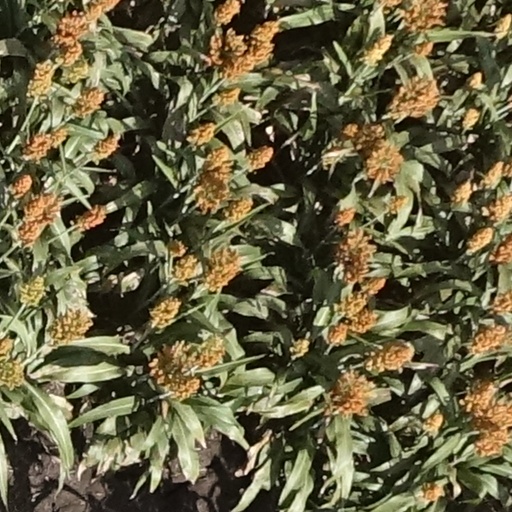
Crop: sorghum